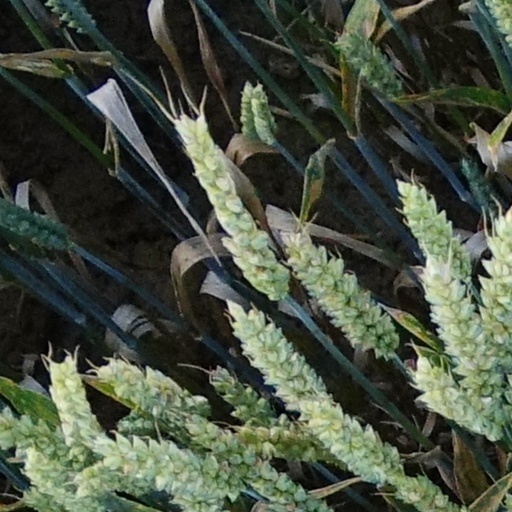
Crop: wheat